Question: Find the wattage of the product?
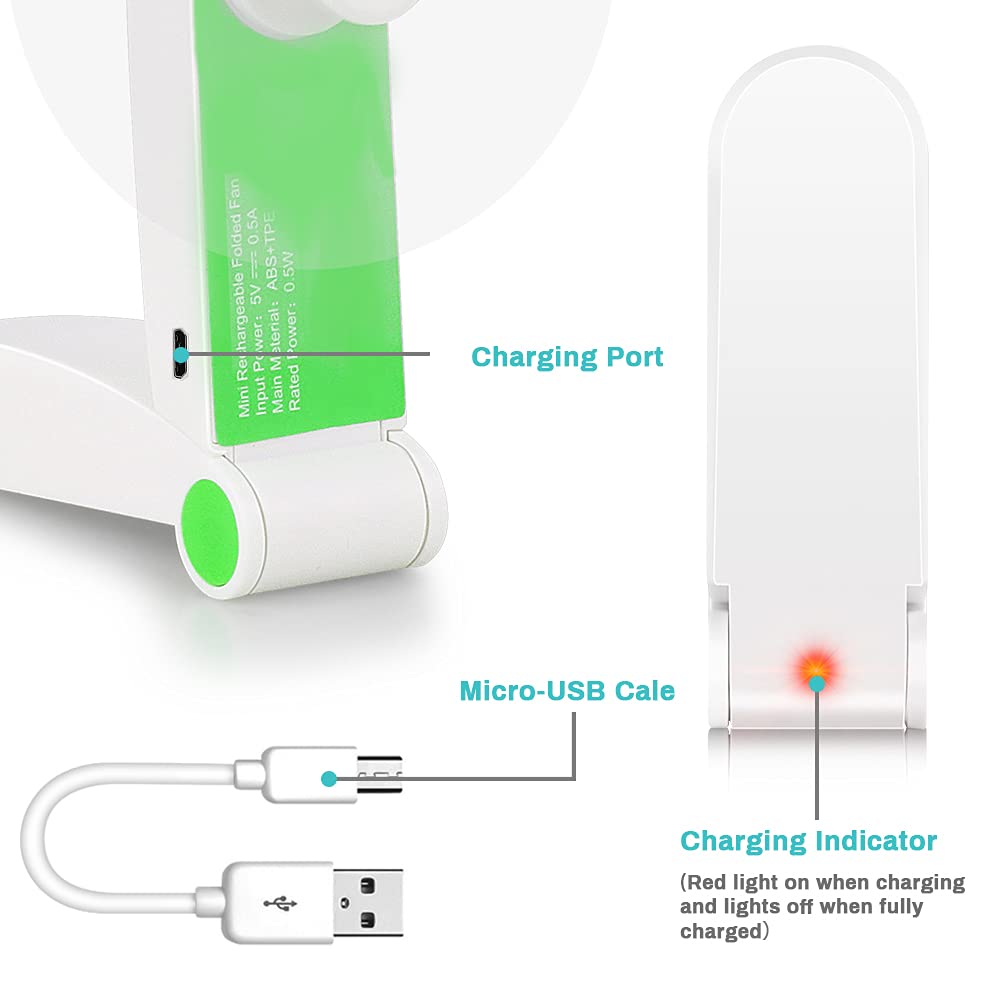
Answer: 0.5 watt